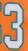
Number: 3